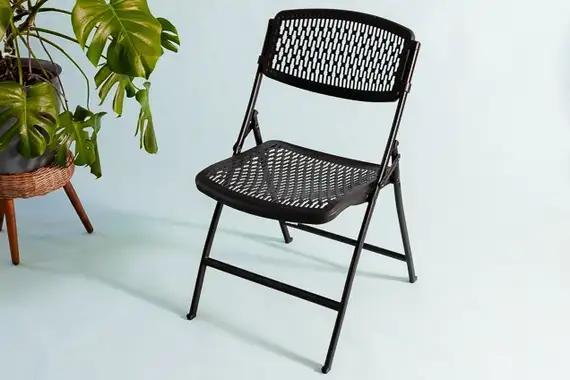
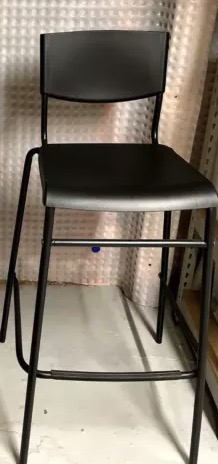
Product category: stool
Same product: no